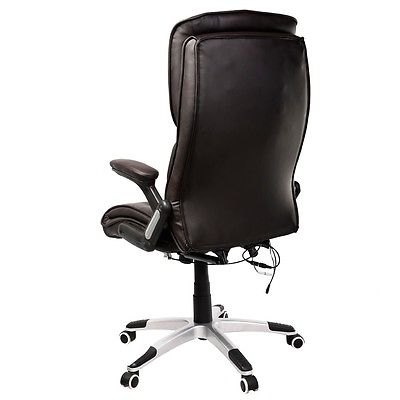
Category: chair